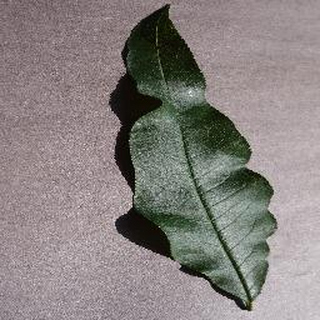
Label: healthy_peach